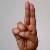
The image shows a hand gesture representing the letter 'U' in Indian Sign Language.